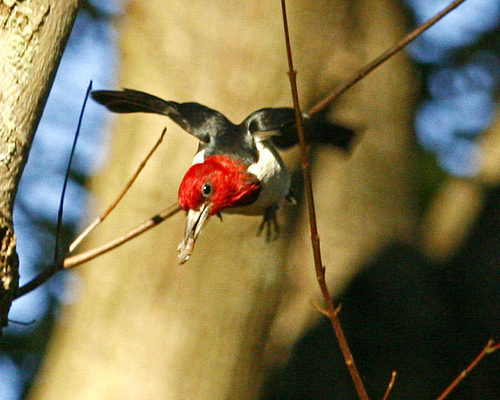
a small bird with a white and black body, and a red head.
this bird has a white belly and breast, with a red crown and neck, with a black nape and back.
the bird has very bright red colored crown, throat and head and black colored coverts.
a bird with a red head, pointed light colored beak, white sides and belly, and black back and wings.
this small bird has a bright red head, black eings and a white belly with a medium length, pointed beak.
this bird is red with black and has a long, pointy beak.
this bird has black wings, beautiful red head and throat, and is white colored on its ventral side.
this particular bird has a belly that is white and a red head
this bird has wings that are black and has a white belly and red heada black and white bird with a red head, short black wings, wide feet, a black eye, and a long pointy beak.
Species: Red Headed Woodpecker